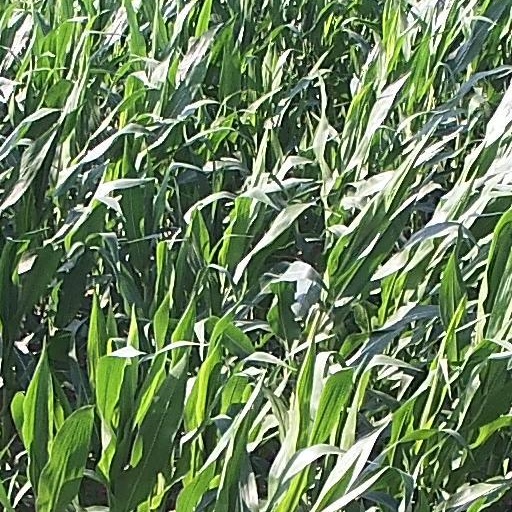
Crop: maize; corn